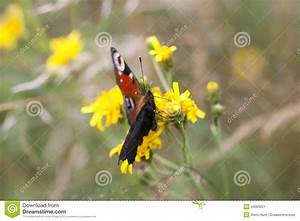
Label: butterfly